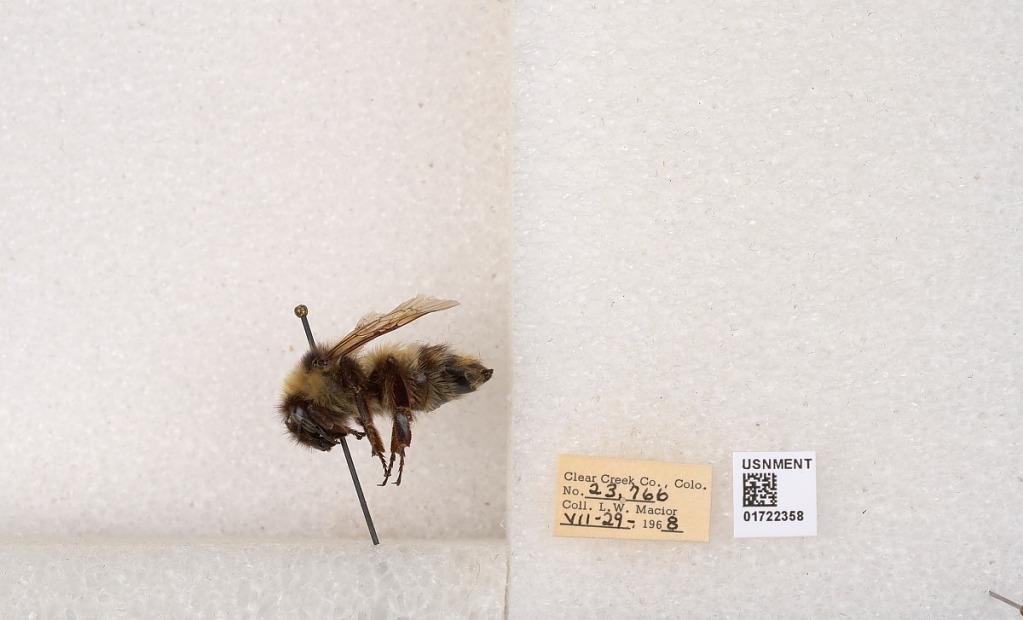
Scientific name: Bombus kirbyellus
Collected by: L. Macior
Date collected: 1968-7-29
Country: United States
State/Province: Colorado
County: Clear Creek
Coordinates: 39.6891, -105.644